Babyface (musician)

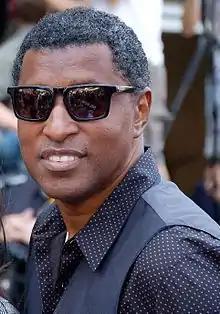
Babyface in 2013

Kenneth Brian Edmonds (born April 10, 1959), better known by his stage name Babyface, is an American singer, songwriter, and record producer. He has written and produced 26 number-one R&B hit songs and